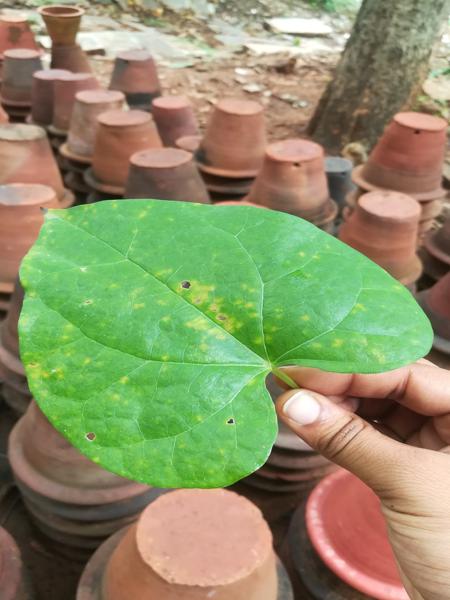
Plant: Amruthaballi